Solveig Horne

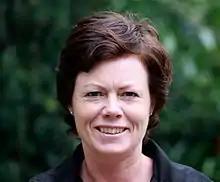

Solveig Horne (born 12 January 1969) is a Norwegian politician for the Progress Party who served as Minister of Children and Equality in the Solberg Cabinet from 2013 to 2018. She was also an MP for Rogaland from 2005 to 2021.